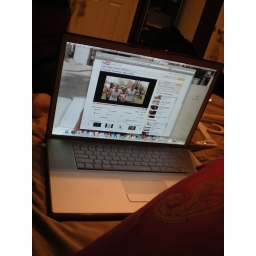
bag in da box, bag in da box